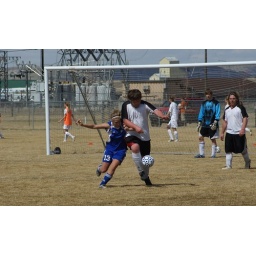
Co-ed soccer league in Montana features high school age girls and boys playing together.